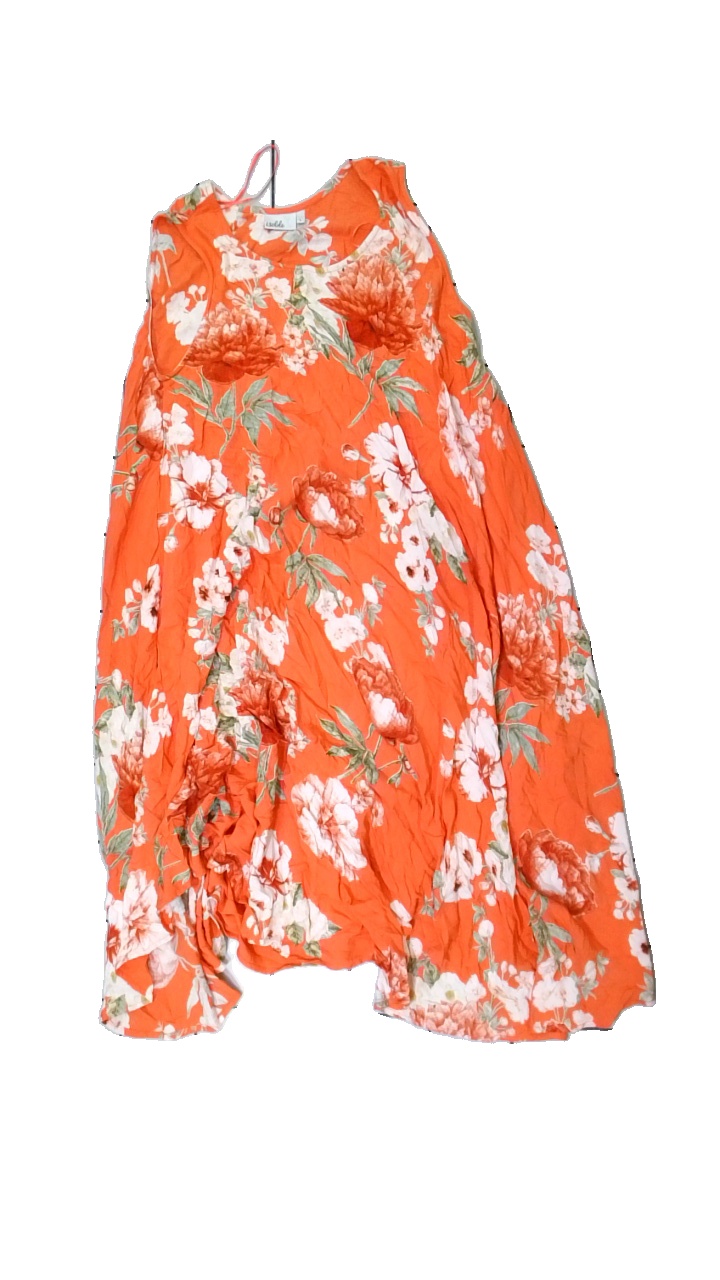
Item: Dress (Ladies)
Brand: Isolde
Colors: Orange, White, Green, Multicolor
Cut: Regular, Loose, Long
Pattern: Floral print
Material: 100% viscose
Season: All
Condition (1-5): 4
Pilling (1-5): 4
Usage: Reuse
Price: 50-100